South Serrano Avenue Historic District

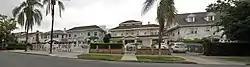
Five houses on the east side of the block

The South Serrano Avenue Historic District is a historic district of early 20th century homes along the 400 block of South Serrano Avenue in the Mid City section of Los Angeles, California. The block of well-preserved homes was added to the National Register of Historic Places in 1988.